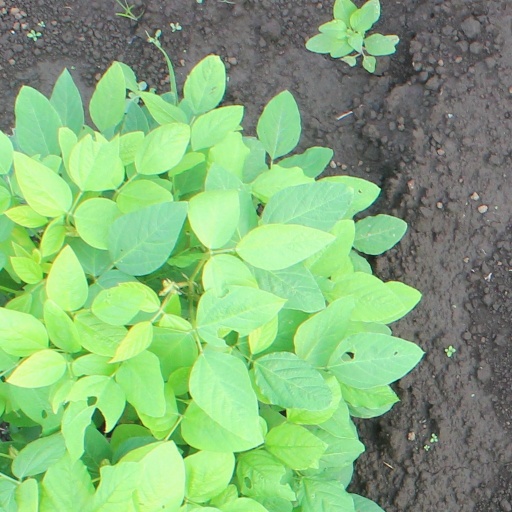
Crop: soybean